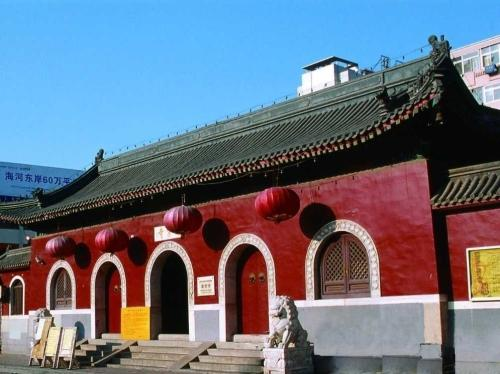
地标名称：莲宗寺
所在城市：天津市·和平区